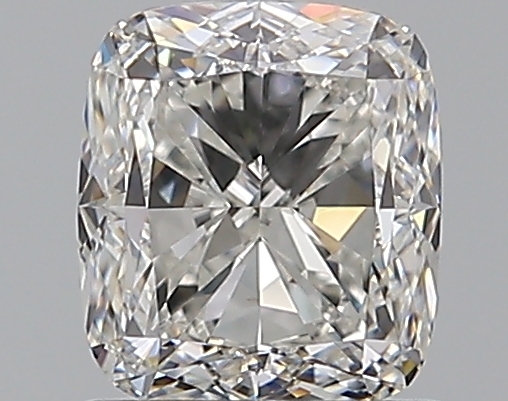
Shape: cushion
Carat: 1.01
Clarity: VS1
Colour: G
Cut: VG
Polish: EX
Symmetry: EX
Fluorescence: F
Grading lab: GIA
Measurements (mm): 5.8 x 5.12 x 3.59